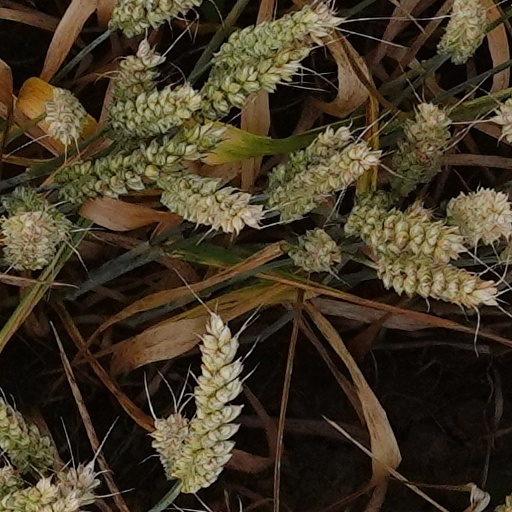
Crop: wheat